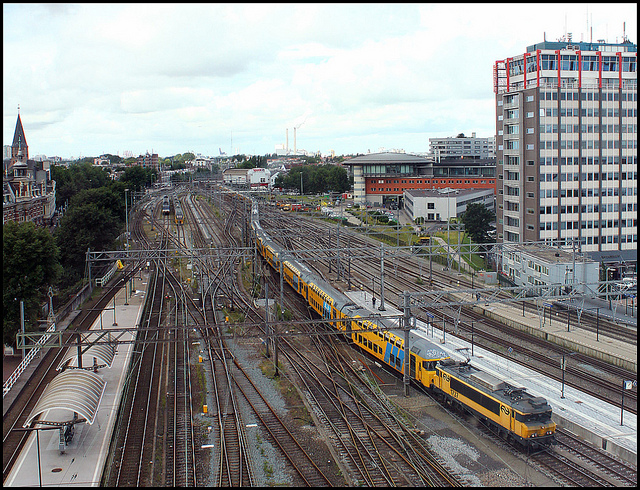
Many train tracks have access to the large city train terminal.

A yellow train is going past a station and several other train tracks.

A lot of train tracks and one train in the middle.

A yellow train is on the tracks near a building.